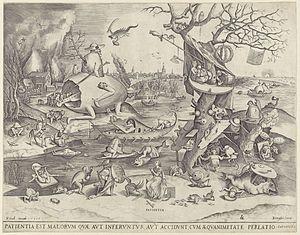
Jheronimus van Aken [ɦijeːˈroːnimʏs fɑn 'aːkə], dit Jérôme Bosch, ou Jheronimus Bosch [bɔs], né vers 1450 à Bois-le-Duc et mort en août 1516 dans la même ville, est un peintre néerlandais, du mouvement des primitifs flamands.
La Psychomachia, ou en français Psychomachie est une œuvre du poète chrétien Prudence qui met en scène le combat entre les figures allégoriques des vices et des vertus. Ce poème passe pour une des œuvres majeures de l'épopée chrétienne en langue latine. Du point de vue stylistique, il est très proche de la poésie latine classique, notamment de modèles comme l’Énéide, de Virgile.